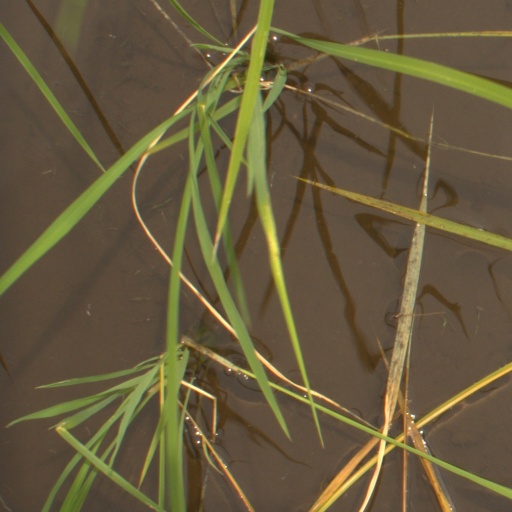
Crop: rice